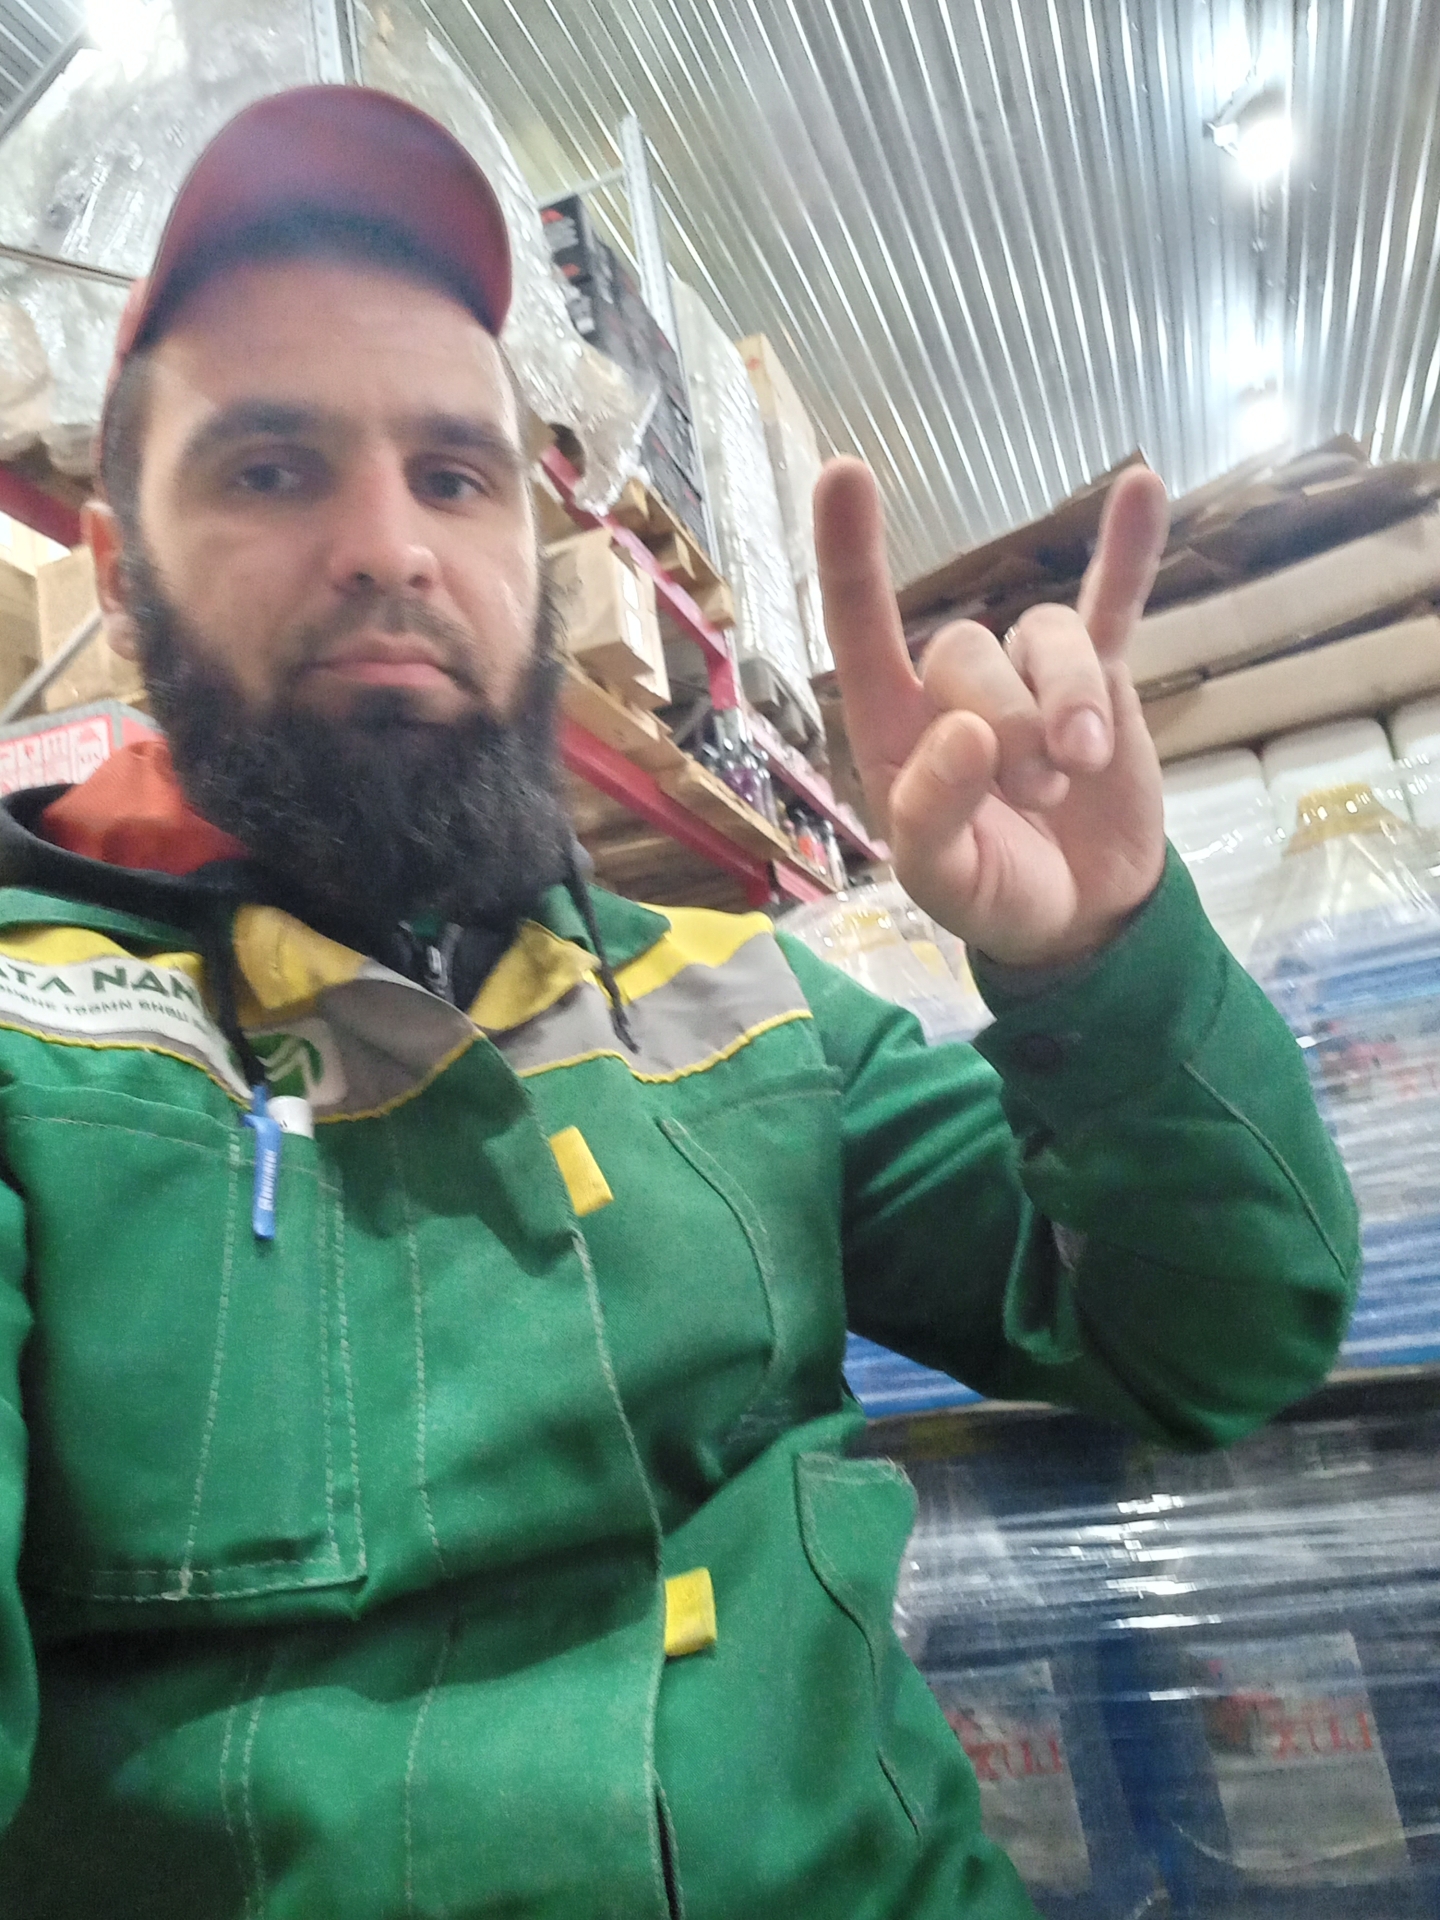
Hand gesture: rock